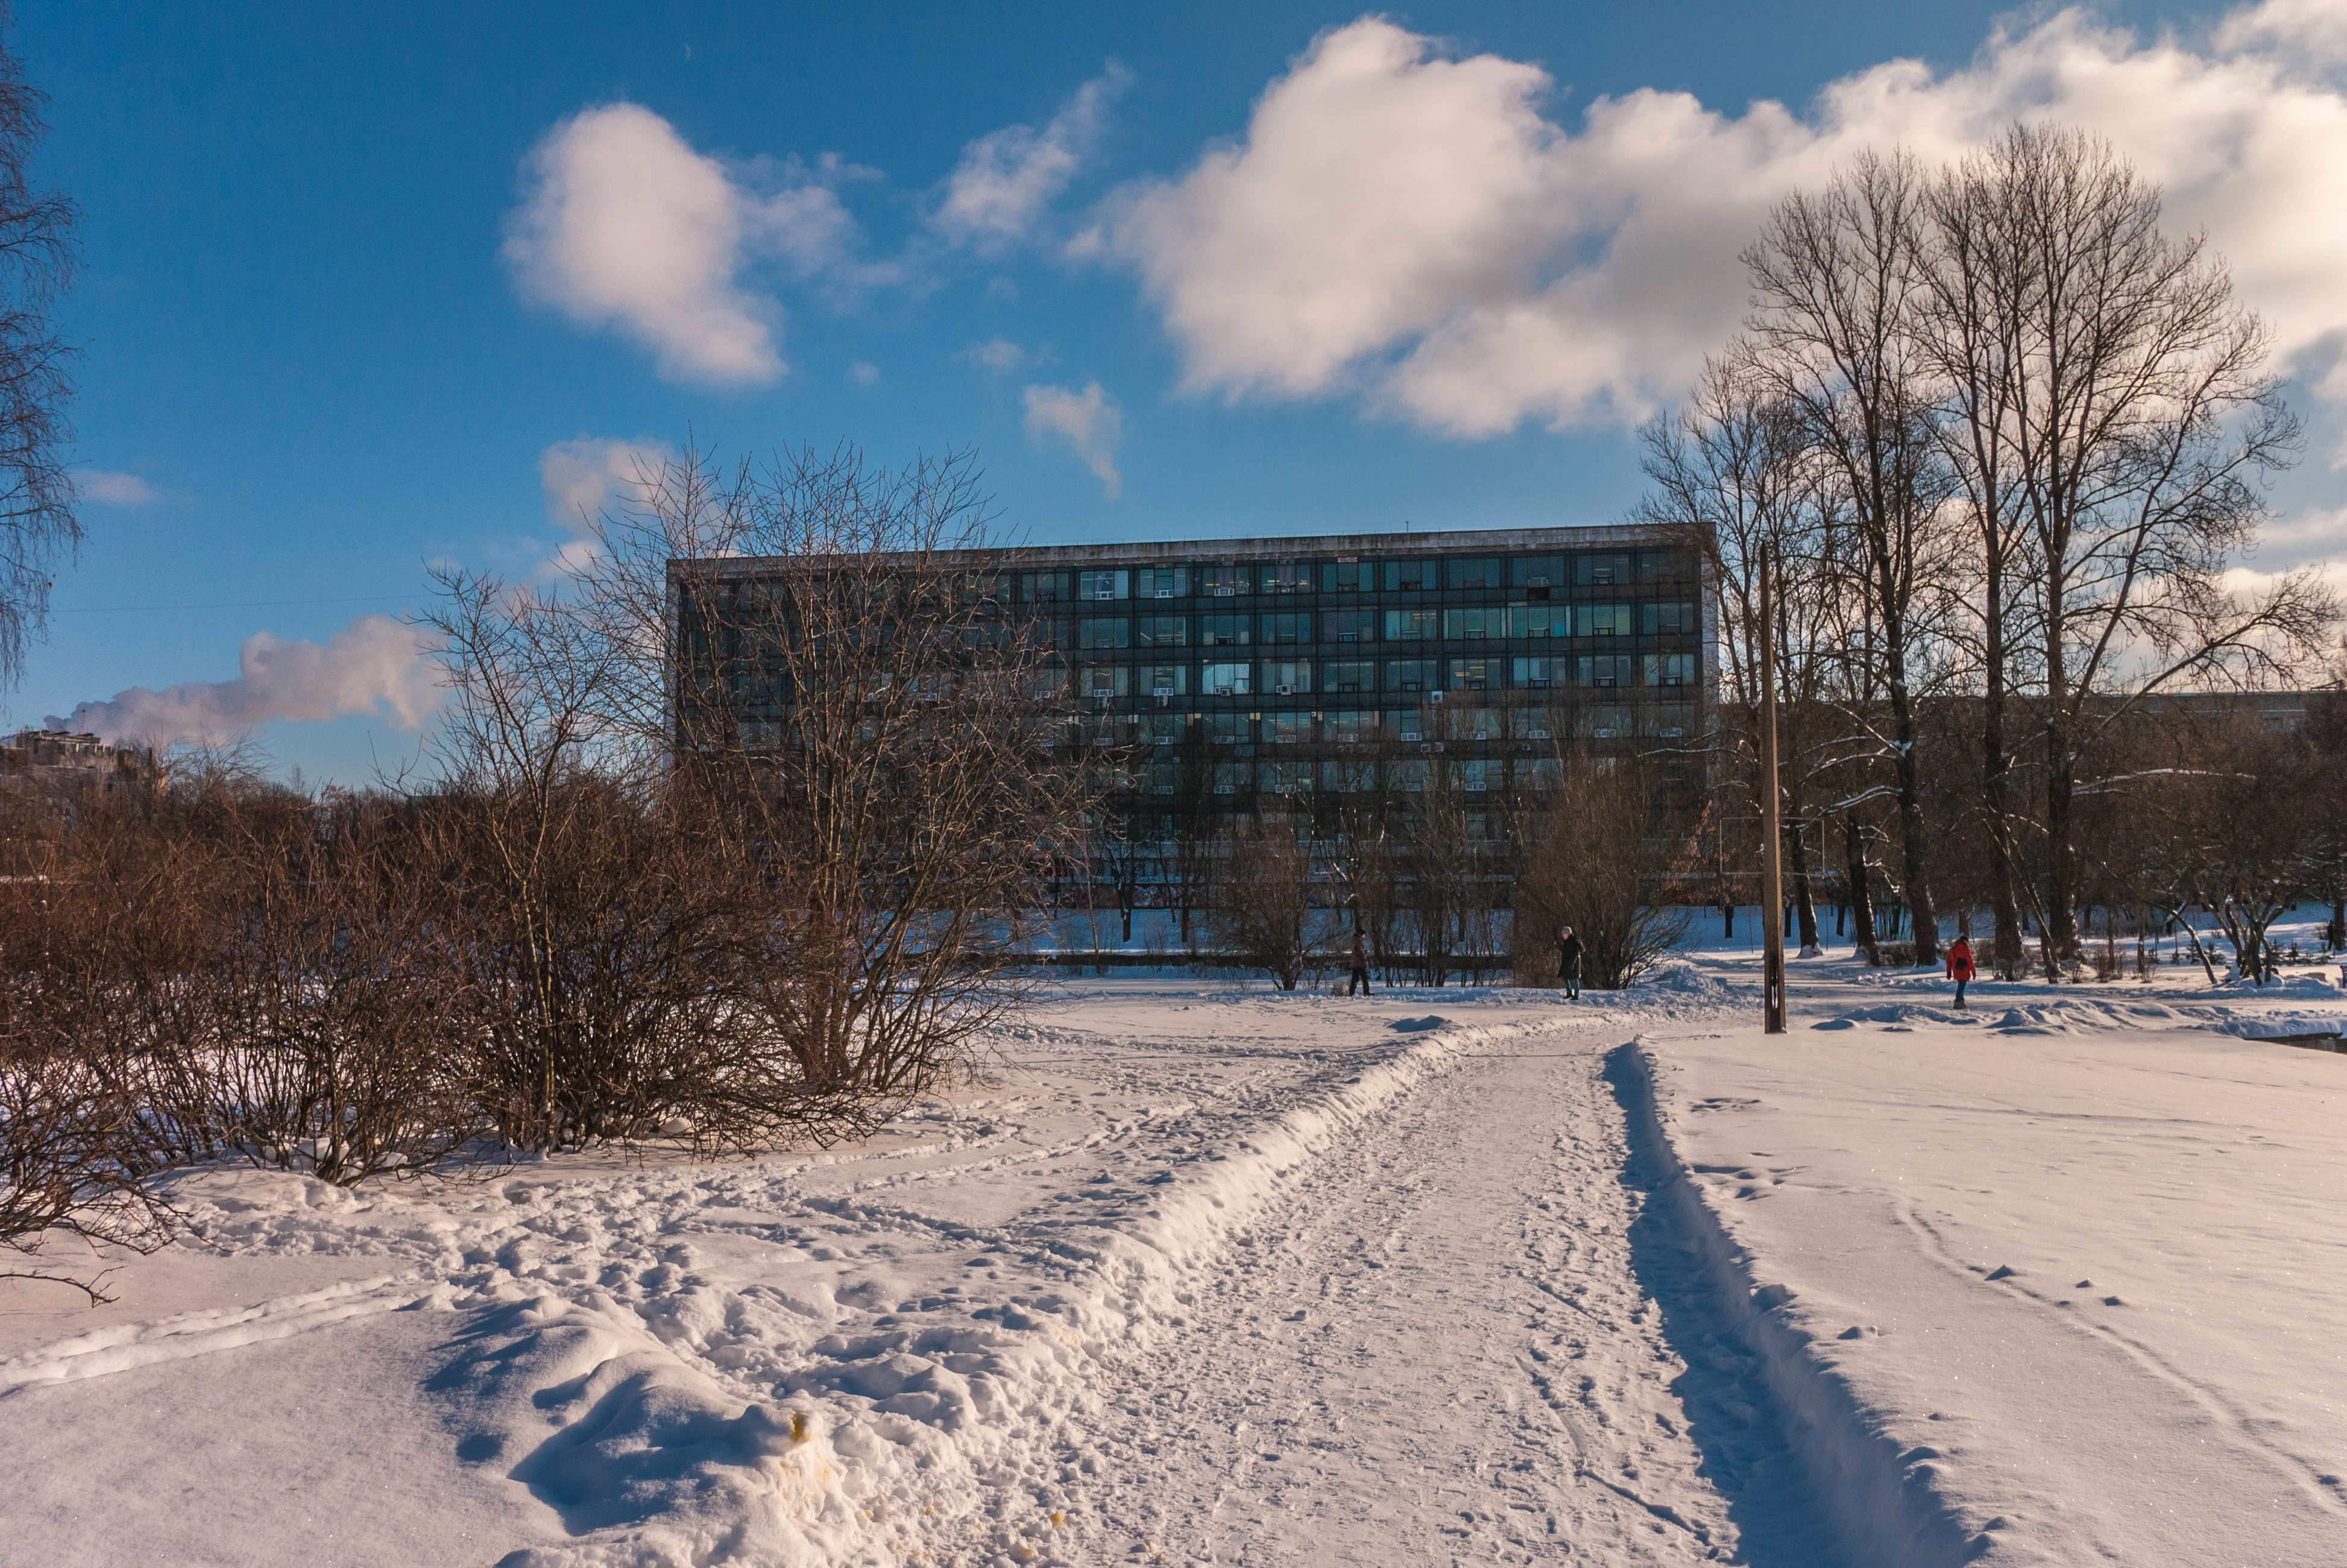
images, cloud, sky, plant, snow, building, natural landscape, freezing, tree, twig, landscape, house, city, window, facade, winter, cumulus, frost, event, street light, precipitation, grass, slope, suburb, street, horizon, mixed use, road, winter storm